Father's Day Bank Massacre

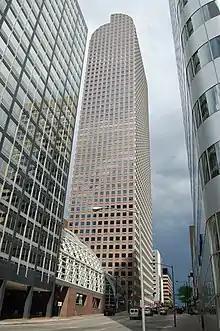
Wells Fargo Center in Denver, site of the Father's Day Bank Massacre.

The Father's Day Bank Massacre was a bank robbery and shooting that took place on Sunday, June 16, 1991, at the United Bank Tower (now the Wells Fargo Center) in Denver, Colorado, United States. The perpetrator killed four unarmed bank guards and held up six tellers in the bank's cash vault. An estimated $200,000 was stolen from the bank. Nearly three weeks later, on July 4, 1991, authorities arrested retired police officer James W. King for the crime. The subsequent trial was broadcast nationally on Court TV. After days of deliberation, the jury acquitted King. None of the stolen money was ever found. The crime remains unsolved and is considered a cold case.